Bohemian Embassy

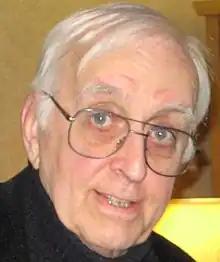
Elderly man with white hair wearing a dark turtleneck sweater and eyeglasses with silver rims

The venture began when some junior CBC employees sought an alternative to the Celebrity Club, a gathering place across the street from the broadcaster's production centre on Jarvis Street. Five each put up one hundred dollars: Don Cullen, David Harriman, Ted Morris, Peter Oomen, and Steven Thomas Quance. Another, "Larry," had offered to match any contributions, but pulled out when his ideas for the venue did not match the plans for a cultural salon that Cullen proposed.